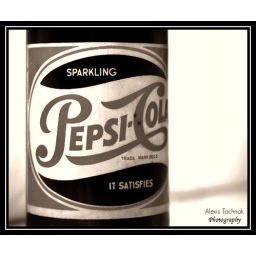
Close up of the painted on label of an old Pepsi glass bottle still sealed with pepsi in it.